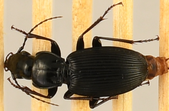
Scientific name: Pterostichus lachrymosus
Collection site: Mountain Lake Biological Station NEON (MLBS), plot MLBS_008